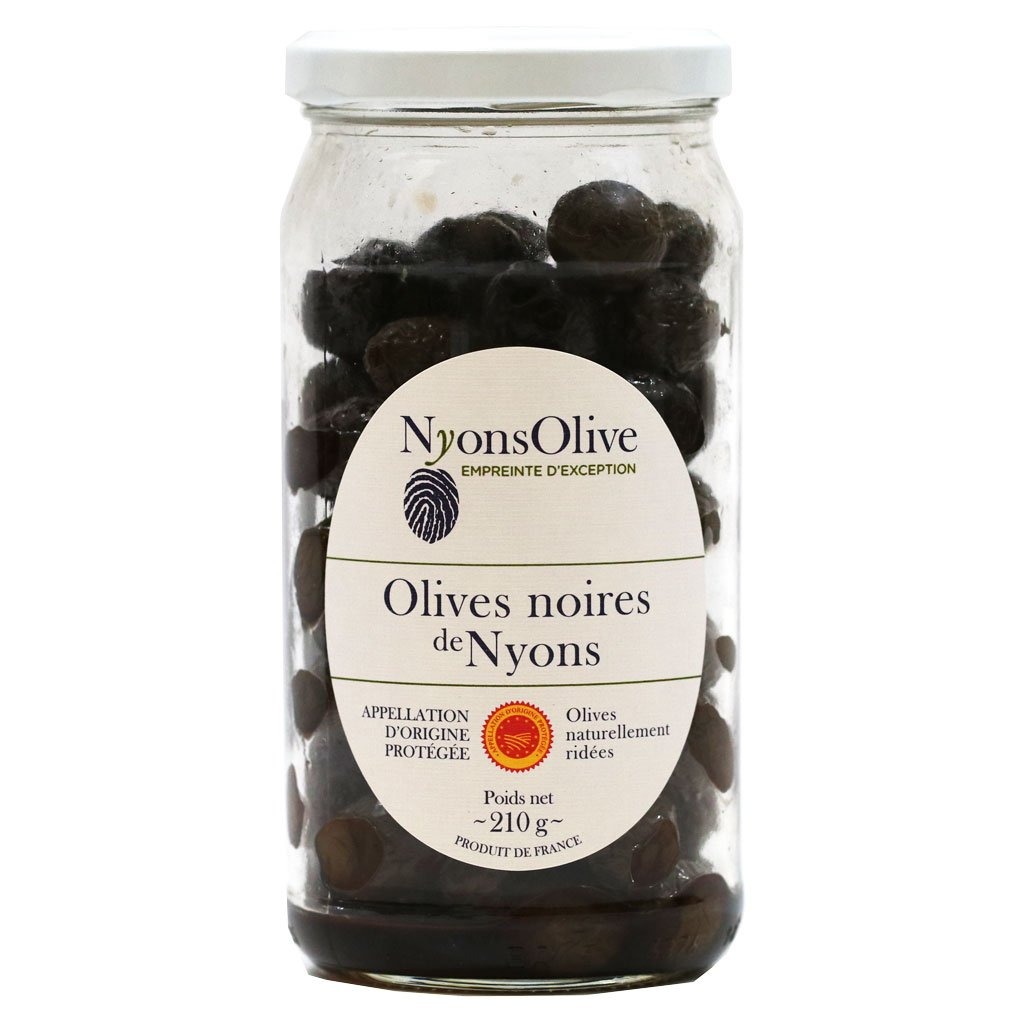
Item Name: Nyonsolive, Nyons Black Olives AOC, 210g Jar
Value: 7.4075
Unit: Ounce

Price: 19.99